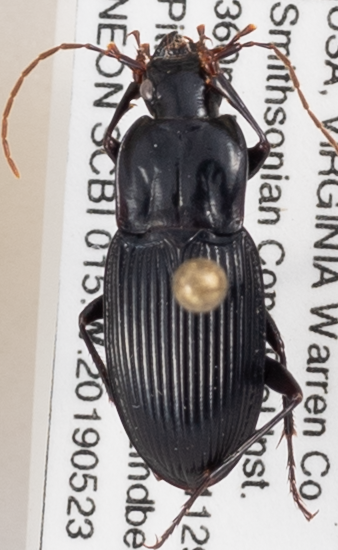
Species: Dicaelus politus
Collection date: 2019-05-23
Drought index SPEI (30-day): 0.522
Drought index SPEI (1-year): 2.09
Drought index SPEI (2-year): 2.09